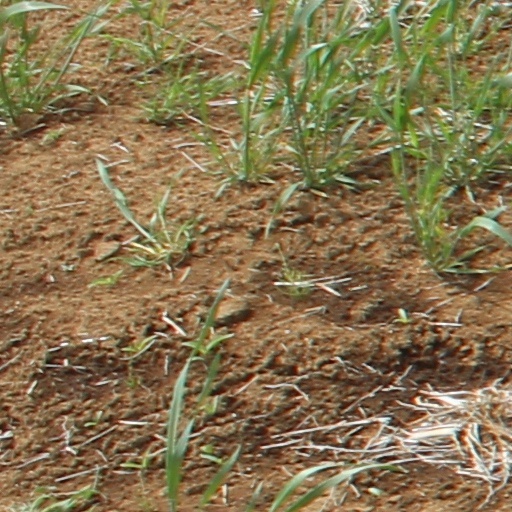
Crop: wheat